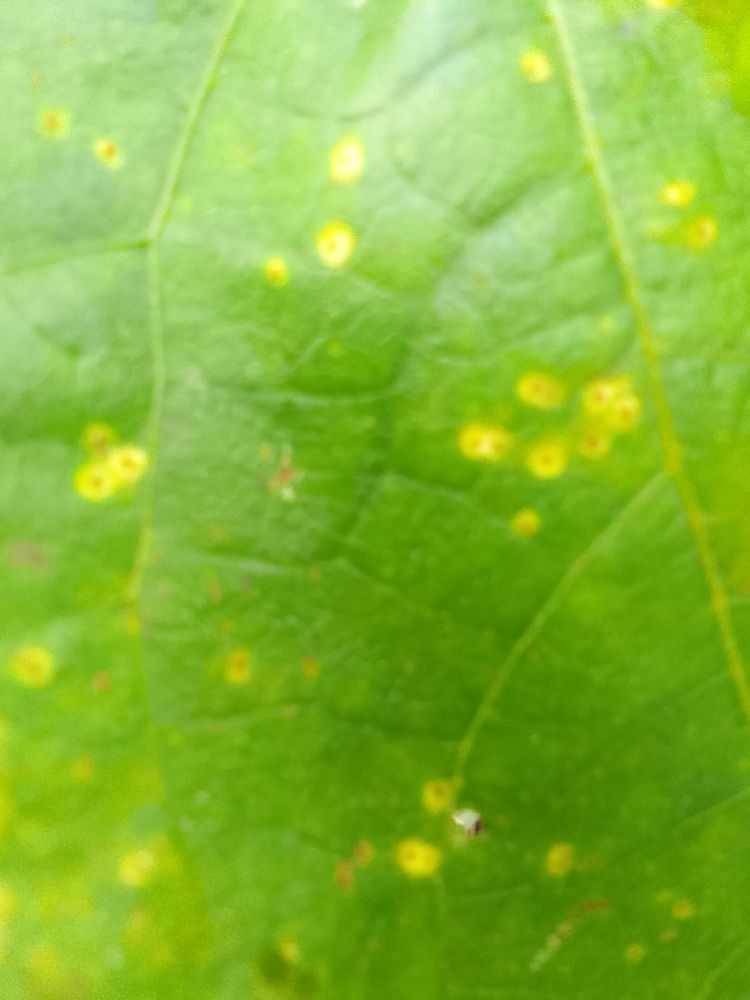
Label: rust